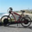
Label: bicycle